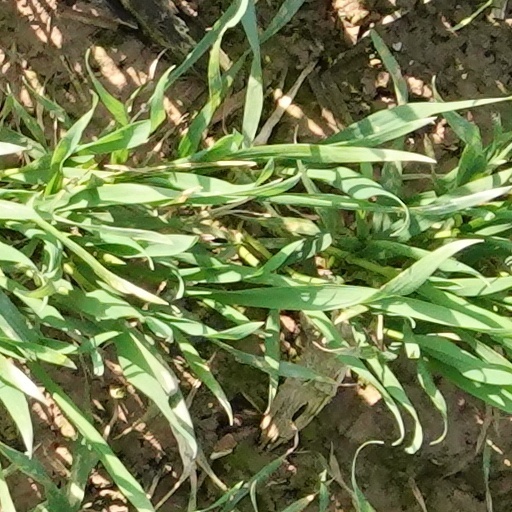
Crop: wheat